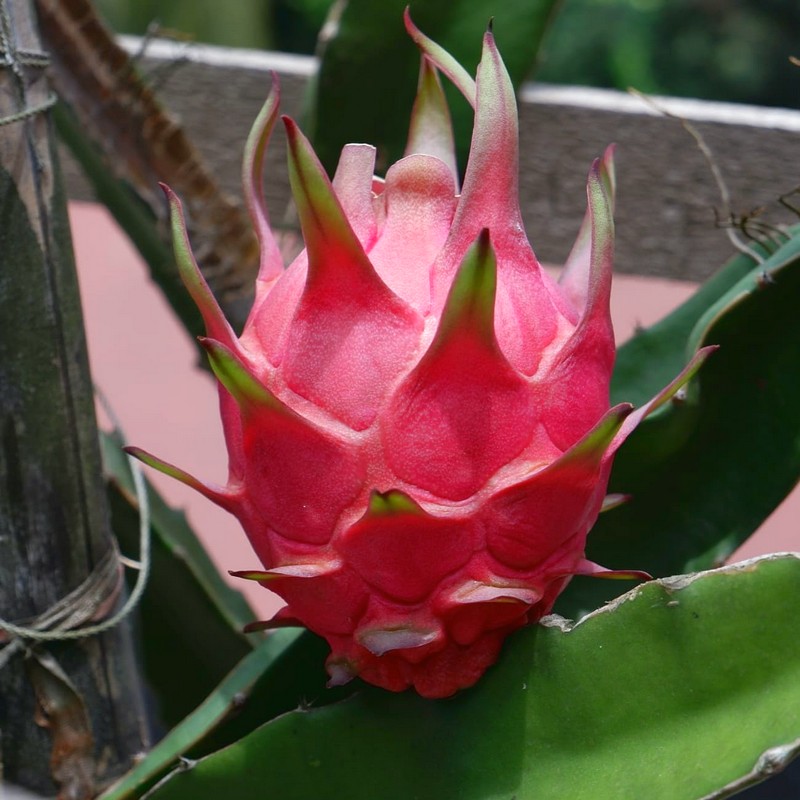
Label: Mature Dragon Fruit